Carabao (band)

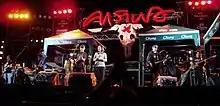
Carabao iat concert on 14 May 2009 in Bo Phut, Koh Samui, Thailand.

Since then, the band has recorded several more albums, with another recent upsurge in critical and commercial success. They have now released a total of 28 official studio albums (Vol. 1 - Vol. 28 / 1981 - 2013), with some special albums, numerous live albums and compilations bringing the total to more than 60. The lineup has also remained stable, although percussionalist Nong left the band due to illness after their 25th albums, and later died. Additionally, classic-era members Keo (Khiao) and Ajaan have occasionally appeared on their post-millennium albums and live shows, though they have not been official members for years.